Har Ghar Kuch Kehta Hai

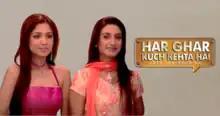

Har Ghar Kuch Kehta Hai is a Hindi television serial that aired on Zee TV from 16 July 2007 to 18 April 2008. It was based on the story of 3 girls: Prarthna, Sidhhi, and Sanskriti. Even though they all have different lives and a different outlook of life, destiny is not always on their side, and when the unexpected happens their dreams, hopes and desires come crashing down.